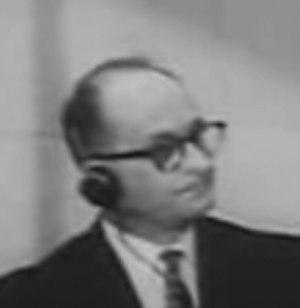
Le procès de Nuremberg intenté par les puissances alliées contre 24 des principaux responsables du Troisième Reich, accusés de complot, crimes contre la paix, crimes de guerre et crimes contre l'humanité, se tient du 20 novembre 1945 au 1ᵉʳ octobre 1946 dans le Palais de justice de Nuremberg et constitue la première mise en œuvre d'une juridiction pénale internationale.
La Résolution 138 est une résolution du Conseil de sécurité de l'ONU votée le 23 juin 1960.